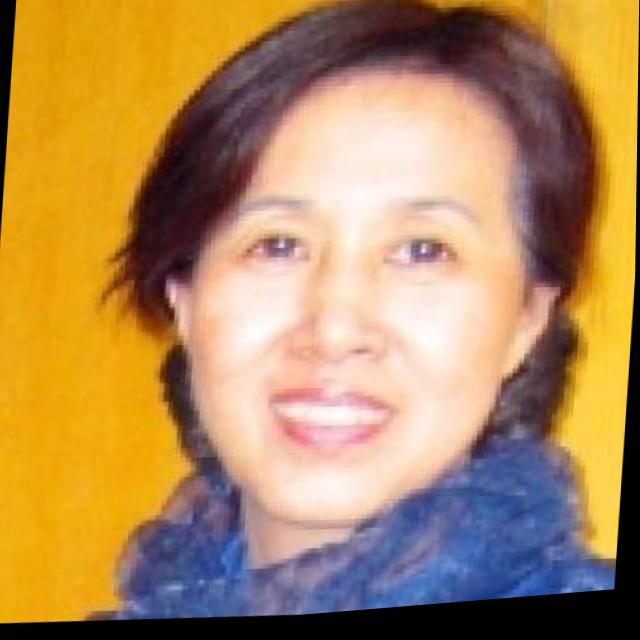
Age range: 45-64